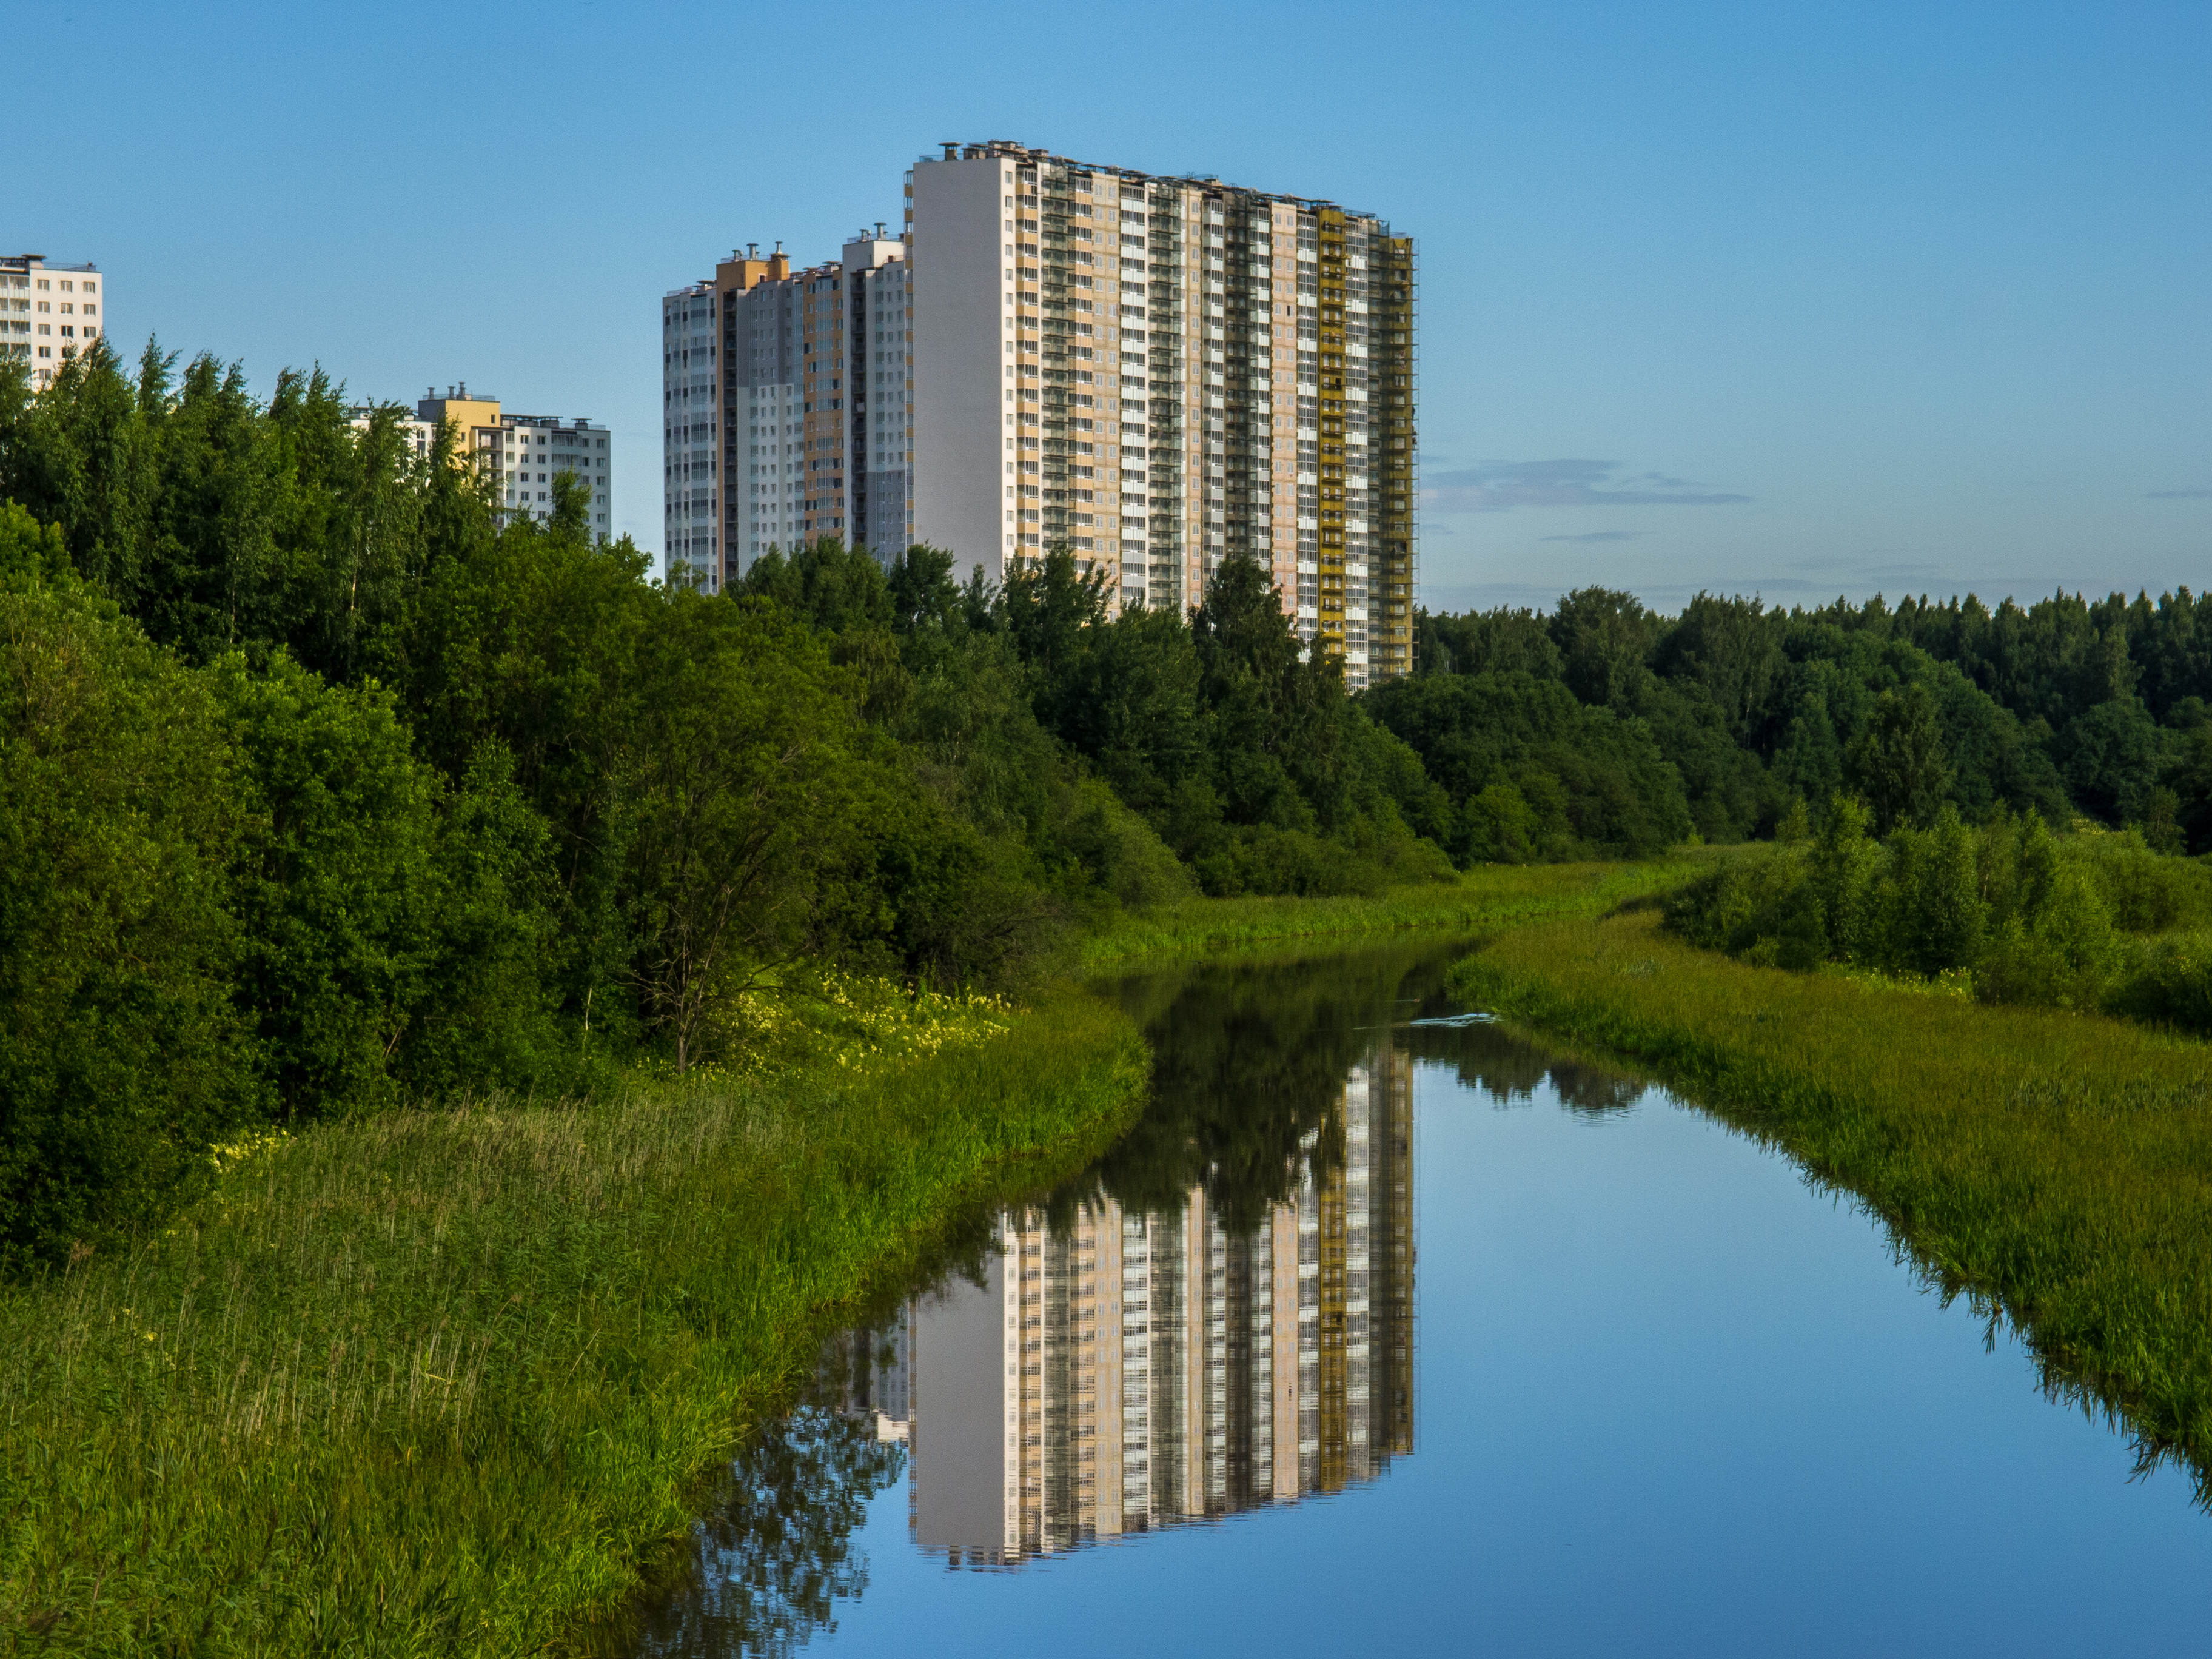
natural, reflection, water, nature, tower block, architecture, metropolitan area, sky, river, condominium, waterway, tree, city, urban area, human settlement, biome, water resources, building, reservoir, botany, reflecting pool, watercourse, real estate, residential area, landscape, apartment, skyscraper, bank, grass, pond, lake, house, plant, symmetry, estate, urban design, mixed use, channel, wetland, metropolis, canal, garden, cityscape, tower